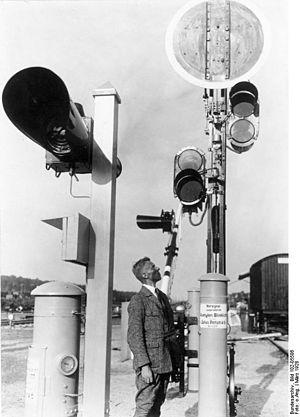
La signalisation ferroviaire est un système d'informations destiné à renseigner le conducteur d'une circulation ferroviaire lui donnant, sous forme de codes réalisés par des signaux de forme, de combinaisons, ou de couleur diverses, dont la signification est prédéfinie, disposés le long des voies ou en cabine, toutes les informations qui lui sont nécessaires afin de régler la marche de son convoi et rouler en toute sécurité. Les informations données par ce moyen peuvent concerner une limitation de vitesse à respecter, un arrêt non prévu à la marche à exécuter, l'information d'une direction géographique vers laquelle le convoi va s'engager, des prescriptions concernant la traction électrique, etc. La signalisation est un des éléments de base de la sécurité ferroviaire.